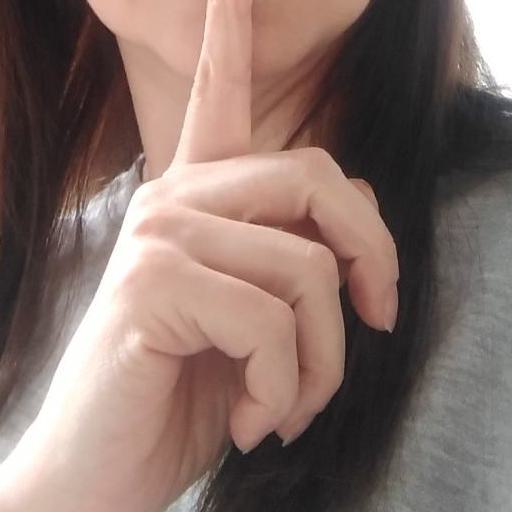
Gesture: mute